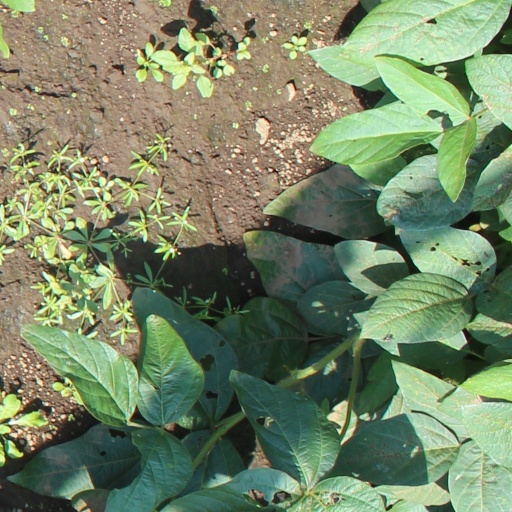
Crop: soybean